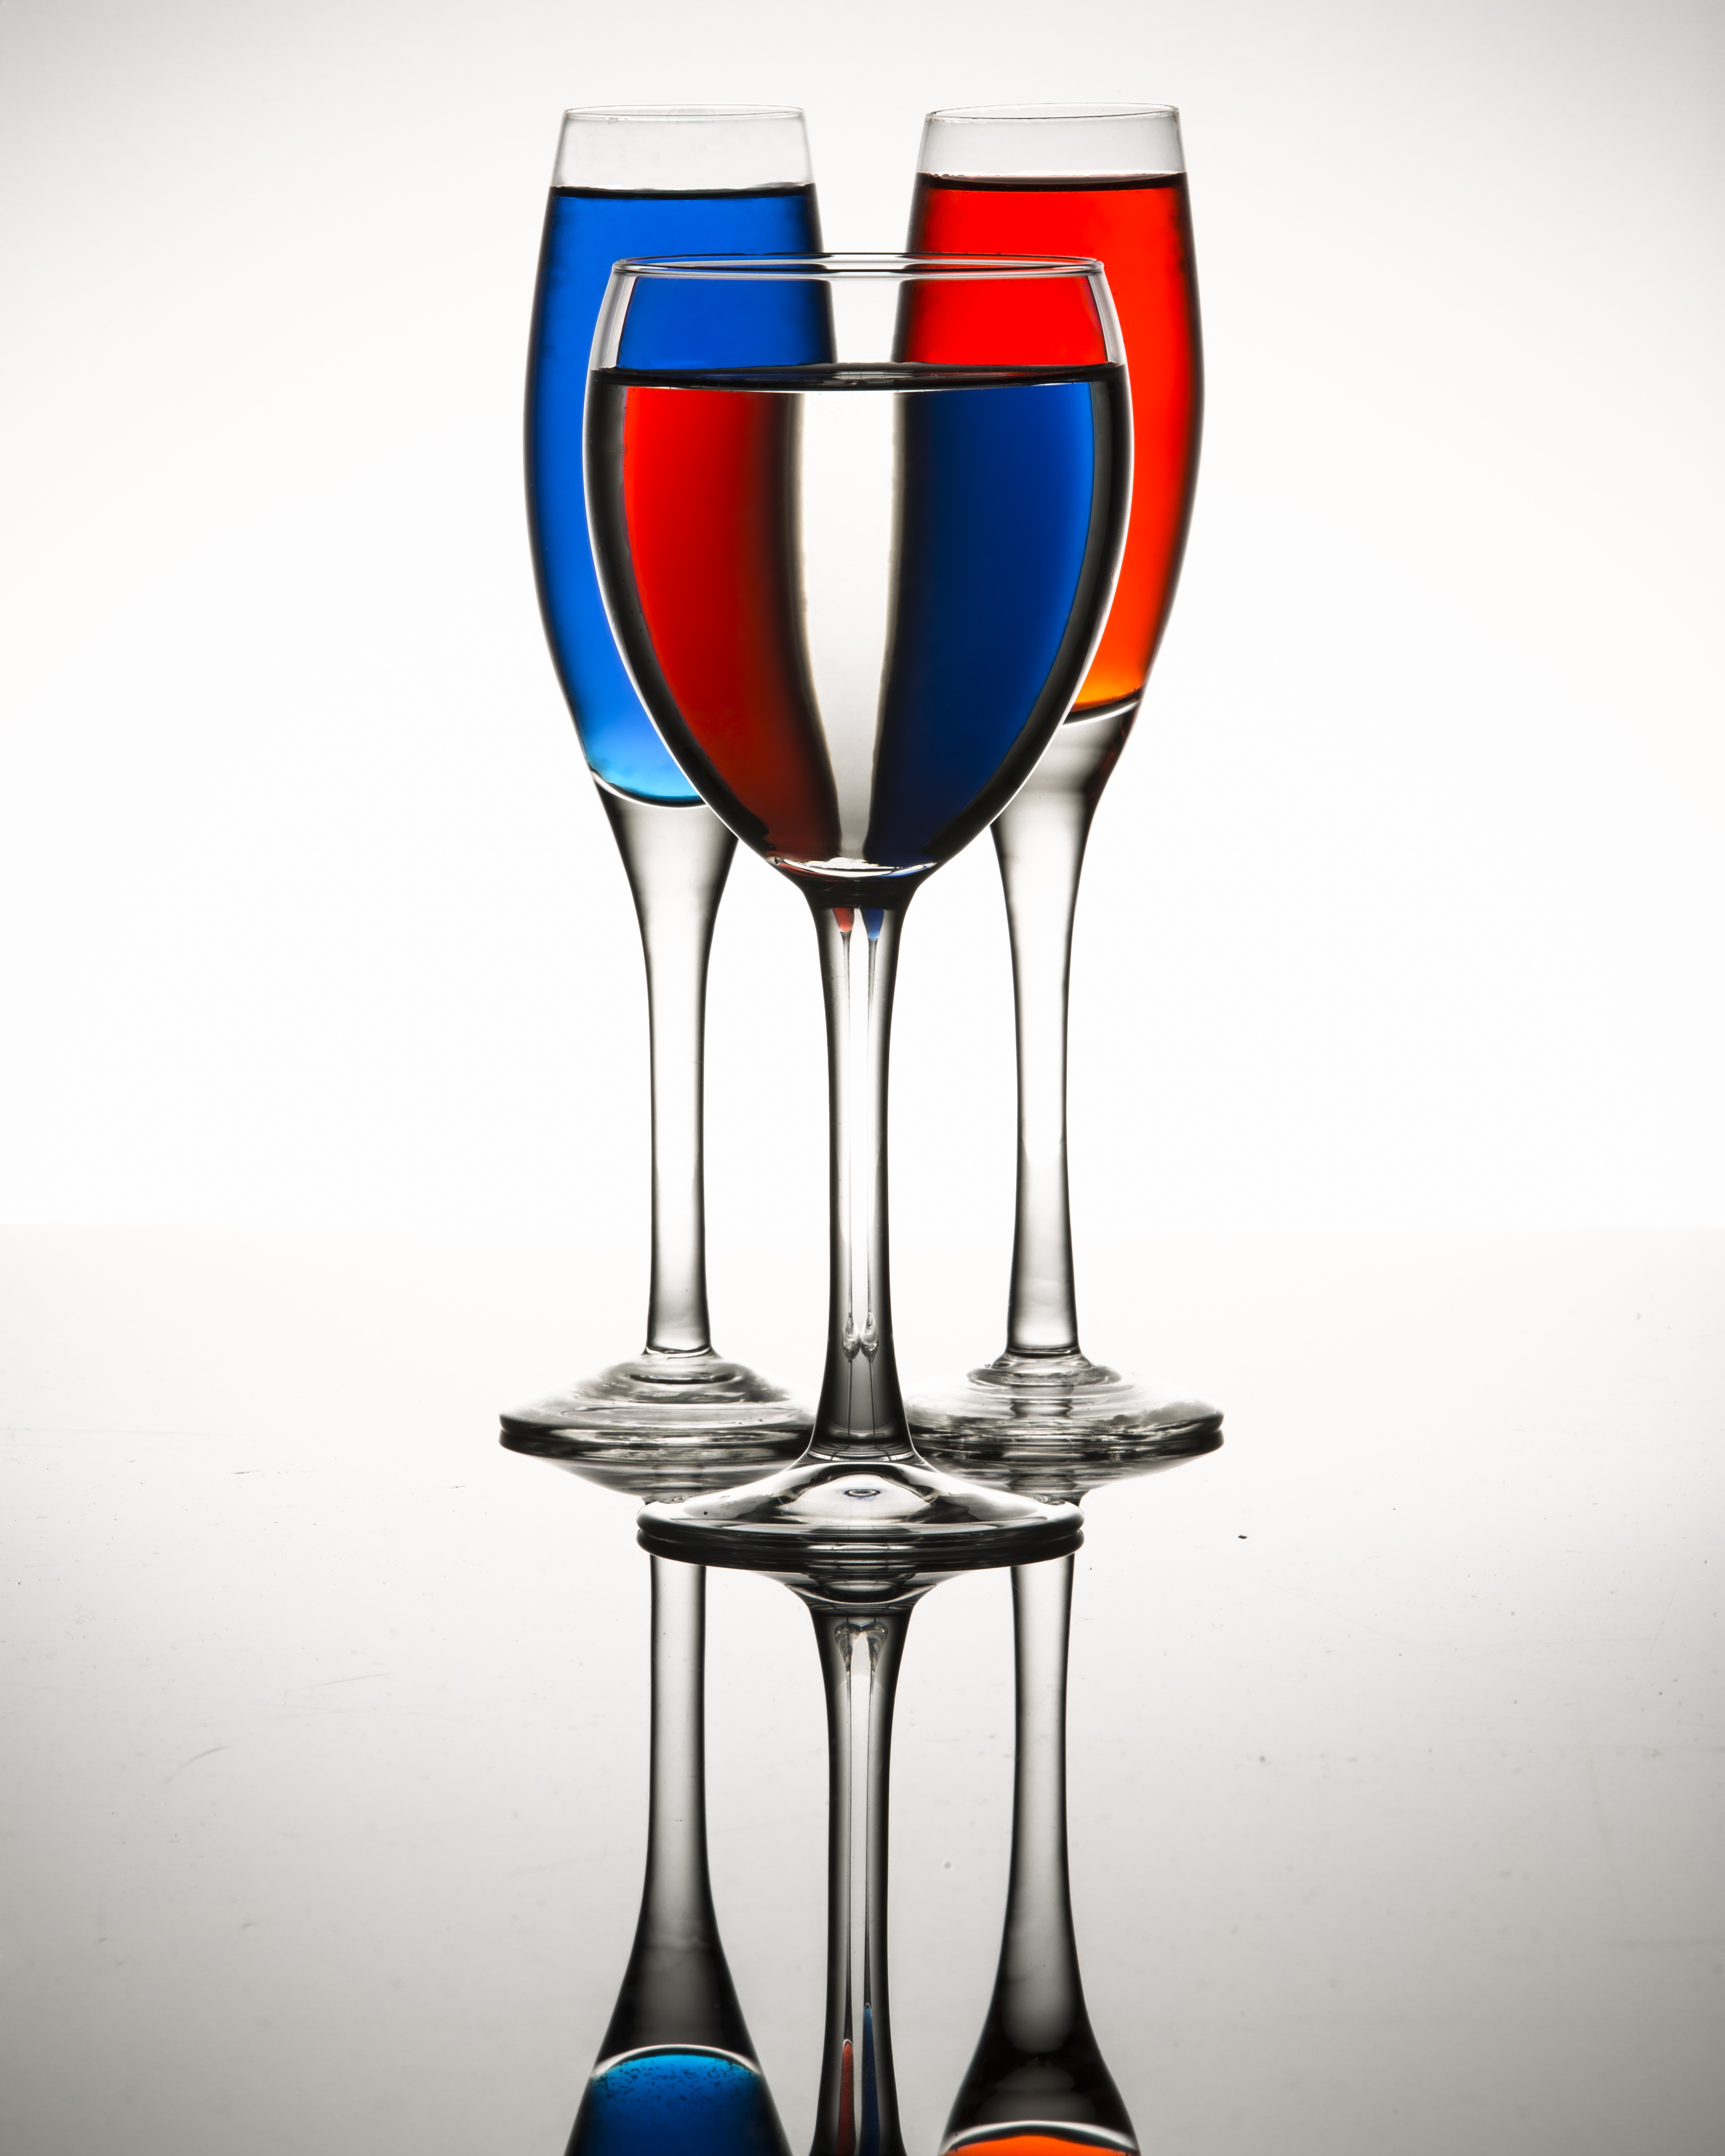
liquid, glass, reflection, colourful, drink, colorful, tableware, material, wine glass, transparent, colour, colors, glassware, photographic, fluid, stemware, beer glass, drinkware, champagne stemware